Climate change in Australia

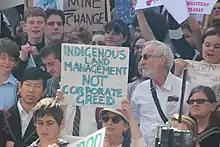
A protest sign reads "Indigenous land management not corporate greed" at the Melbourne Climate Strike.

The CSIRO predicts that the additional results in Australia of a temperature rise of between only 1 and 2 °C will be: